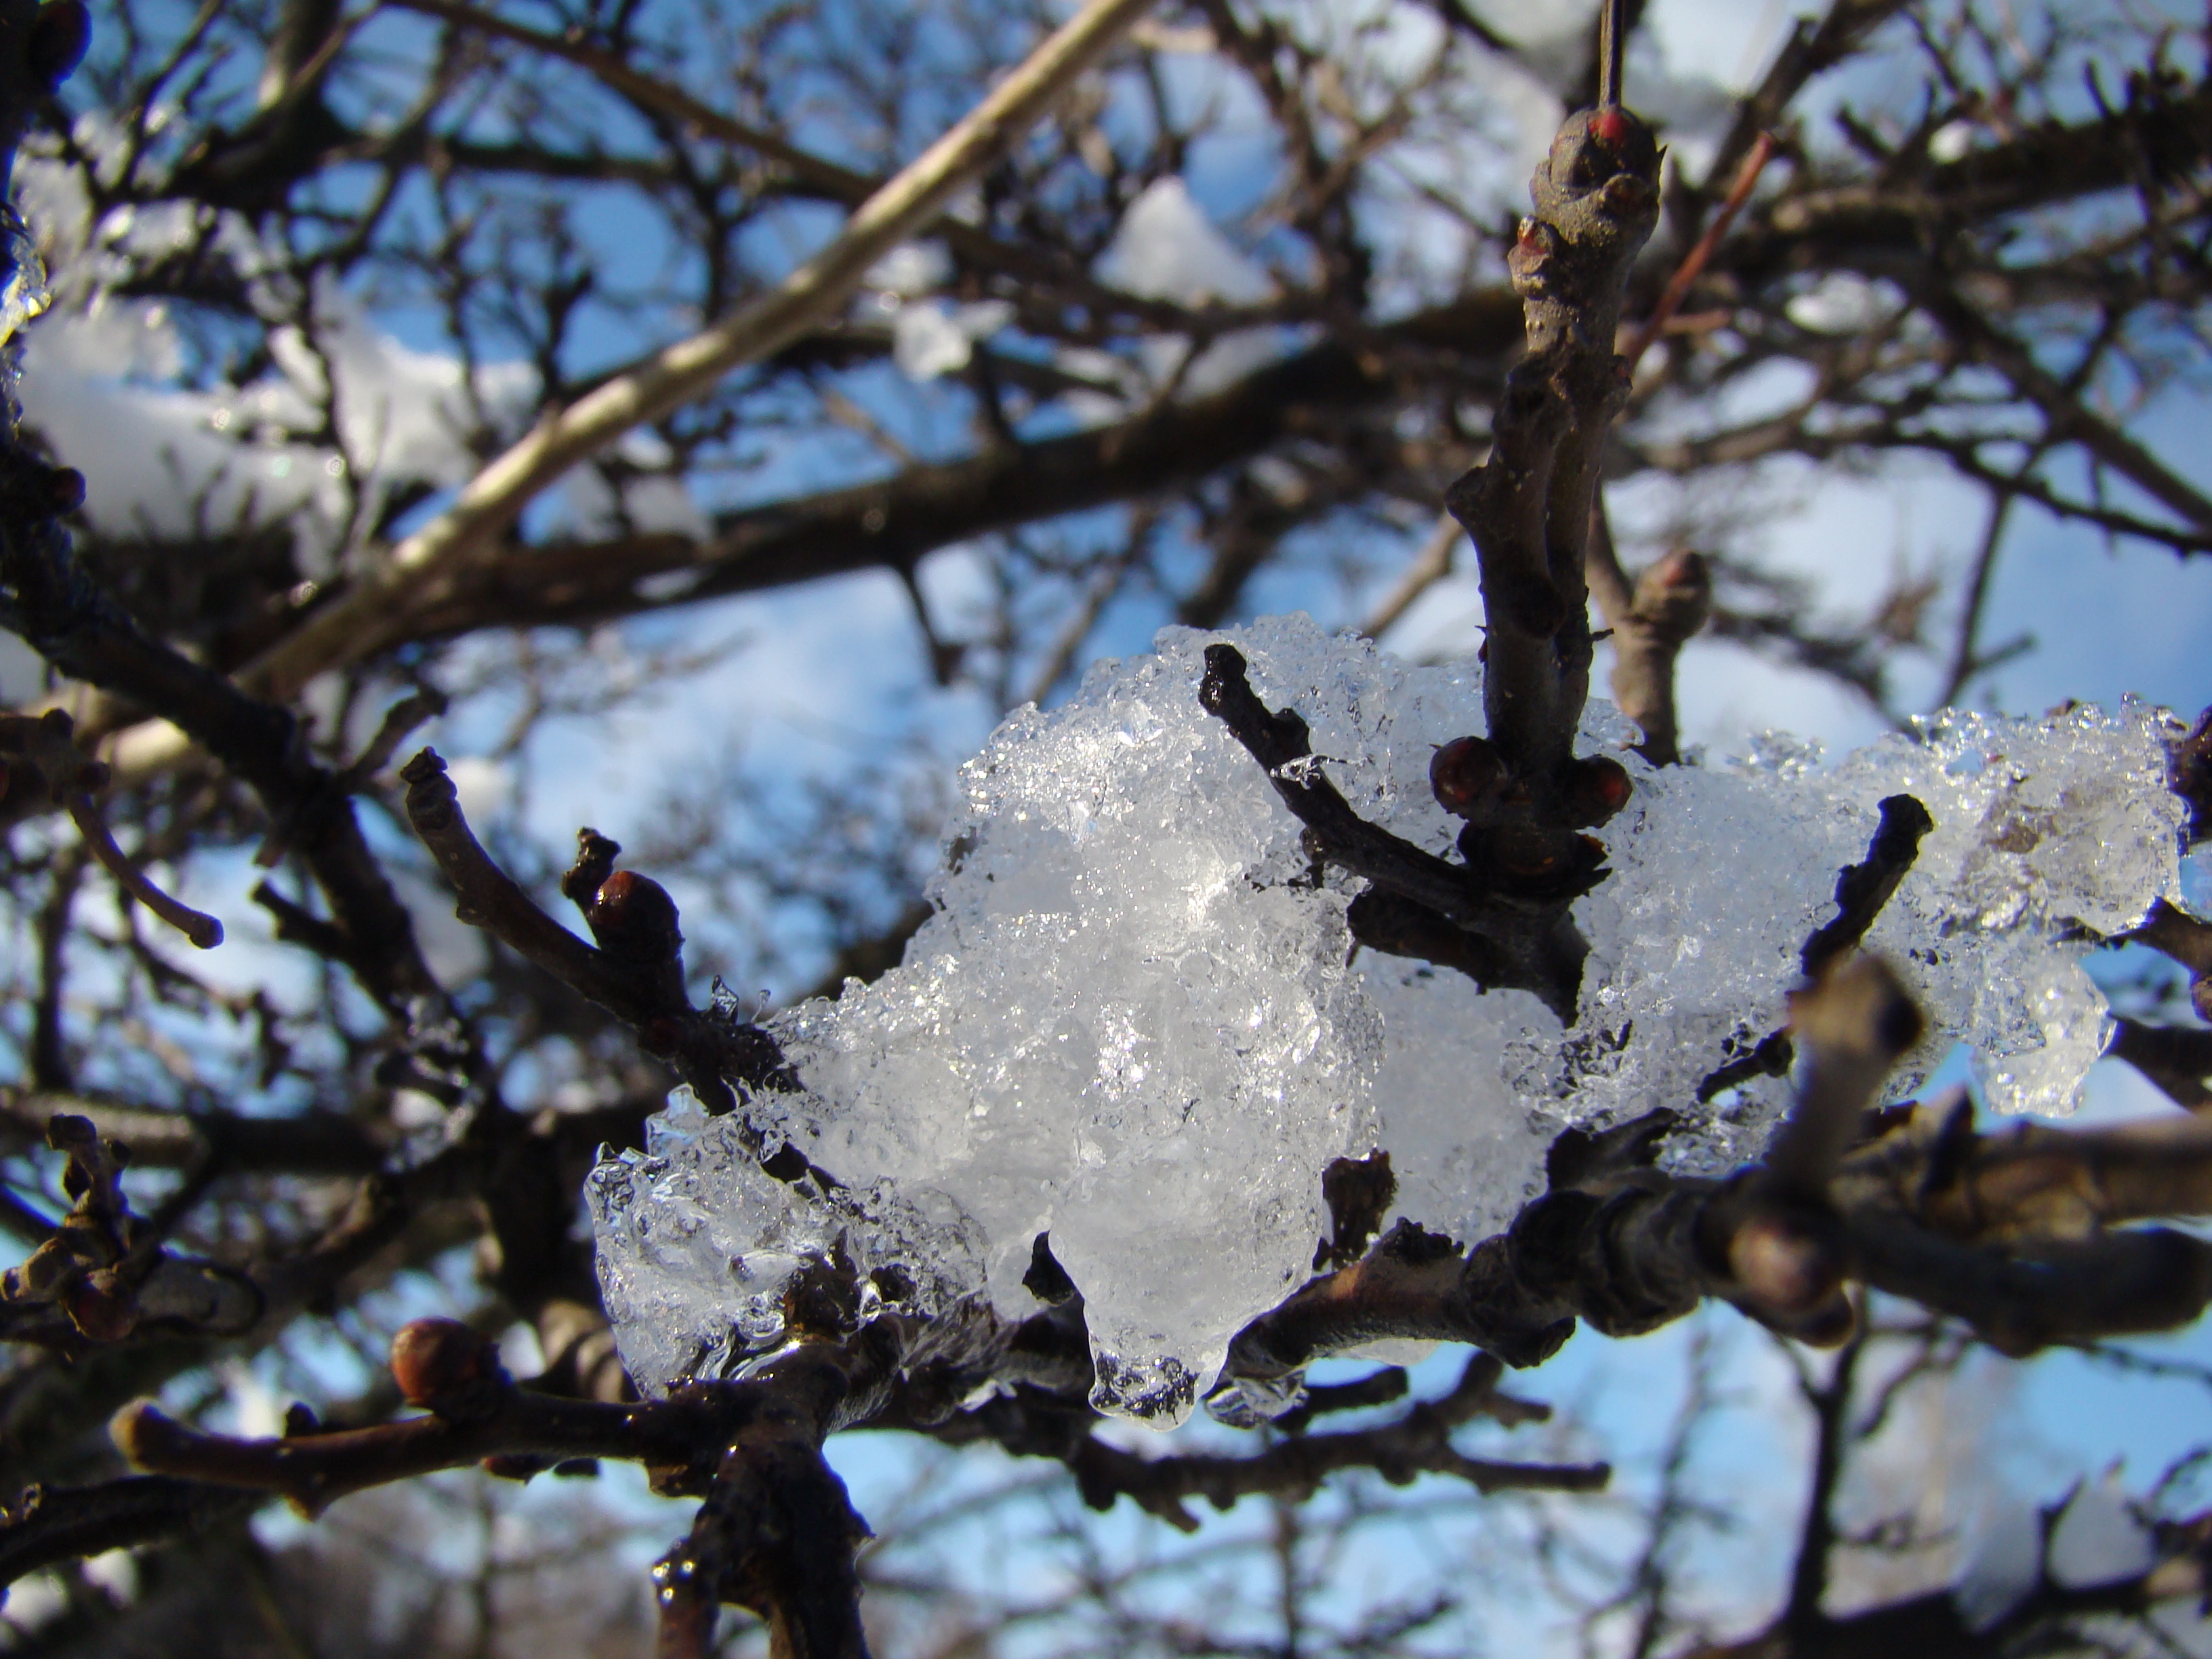
tree, nature, branch, blossom, snow, winter, plant, leaf, flower, frost, spring, weather, season, twig, cool image, sony, russia, moscowregion, dsc, h9, dsch9, peredelkino, freezing, woody plant